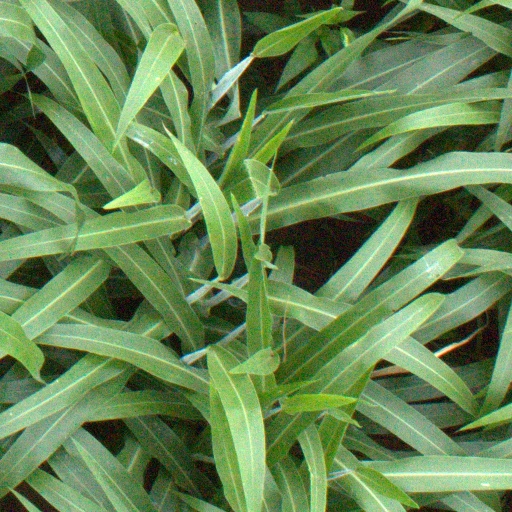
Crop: sorghum